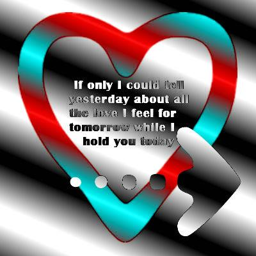
if only i could tell yesterday about all the love i feel for tomorrow while i hold you today